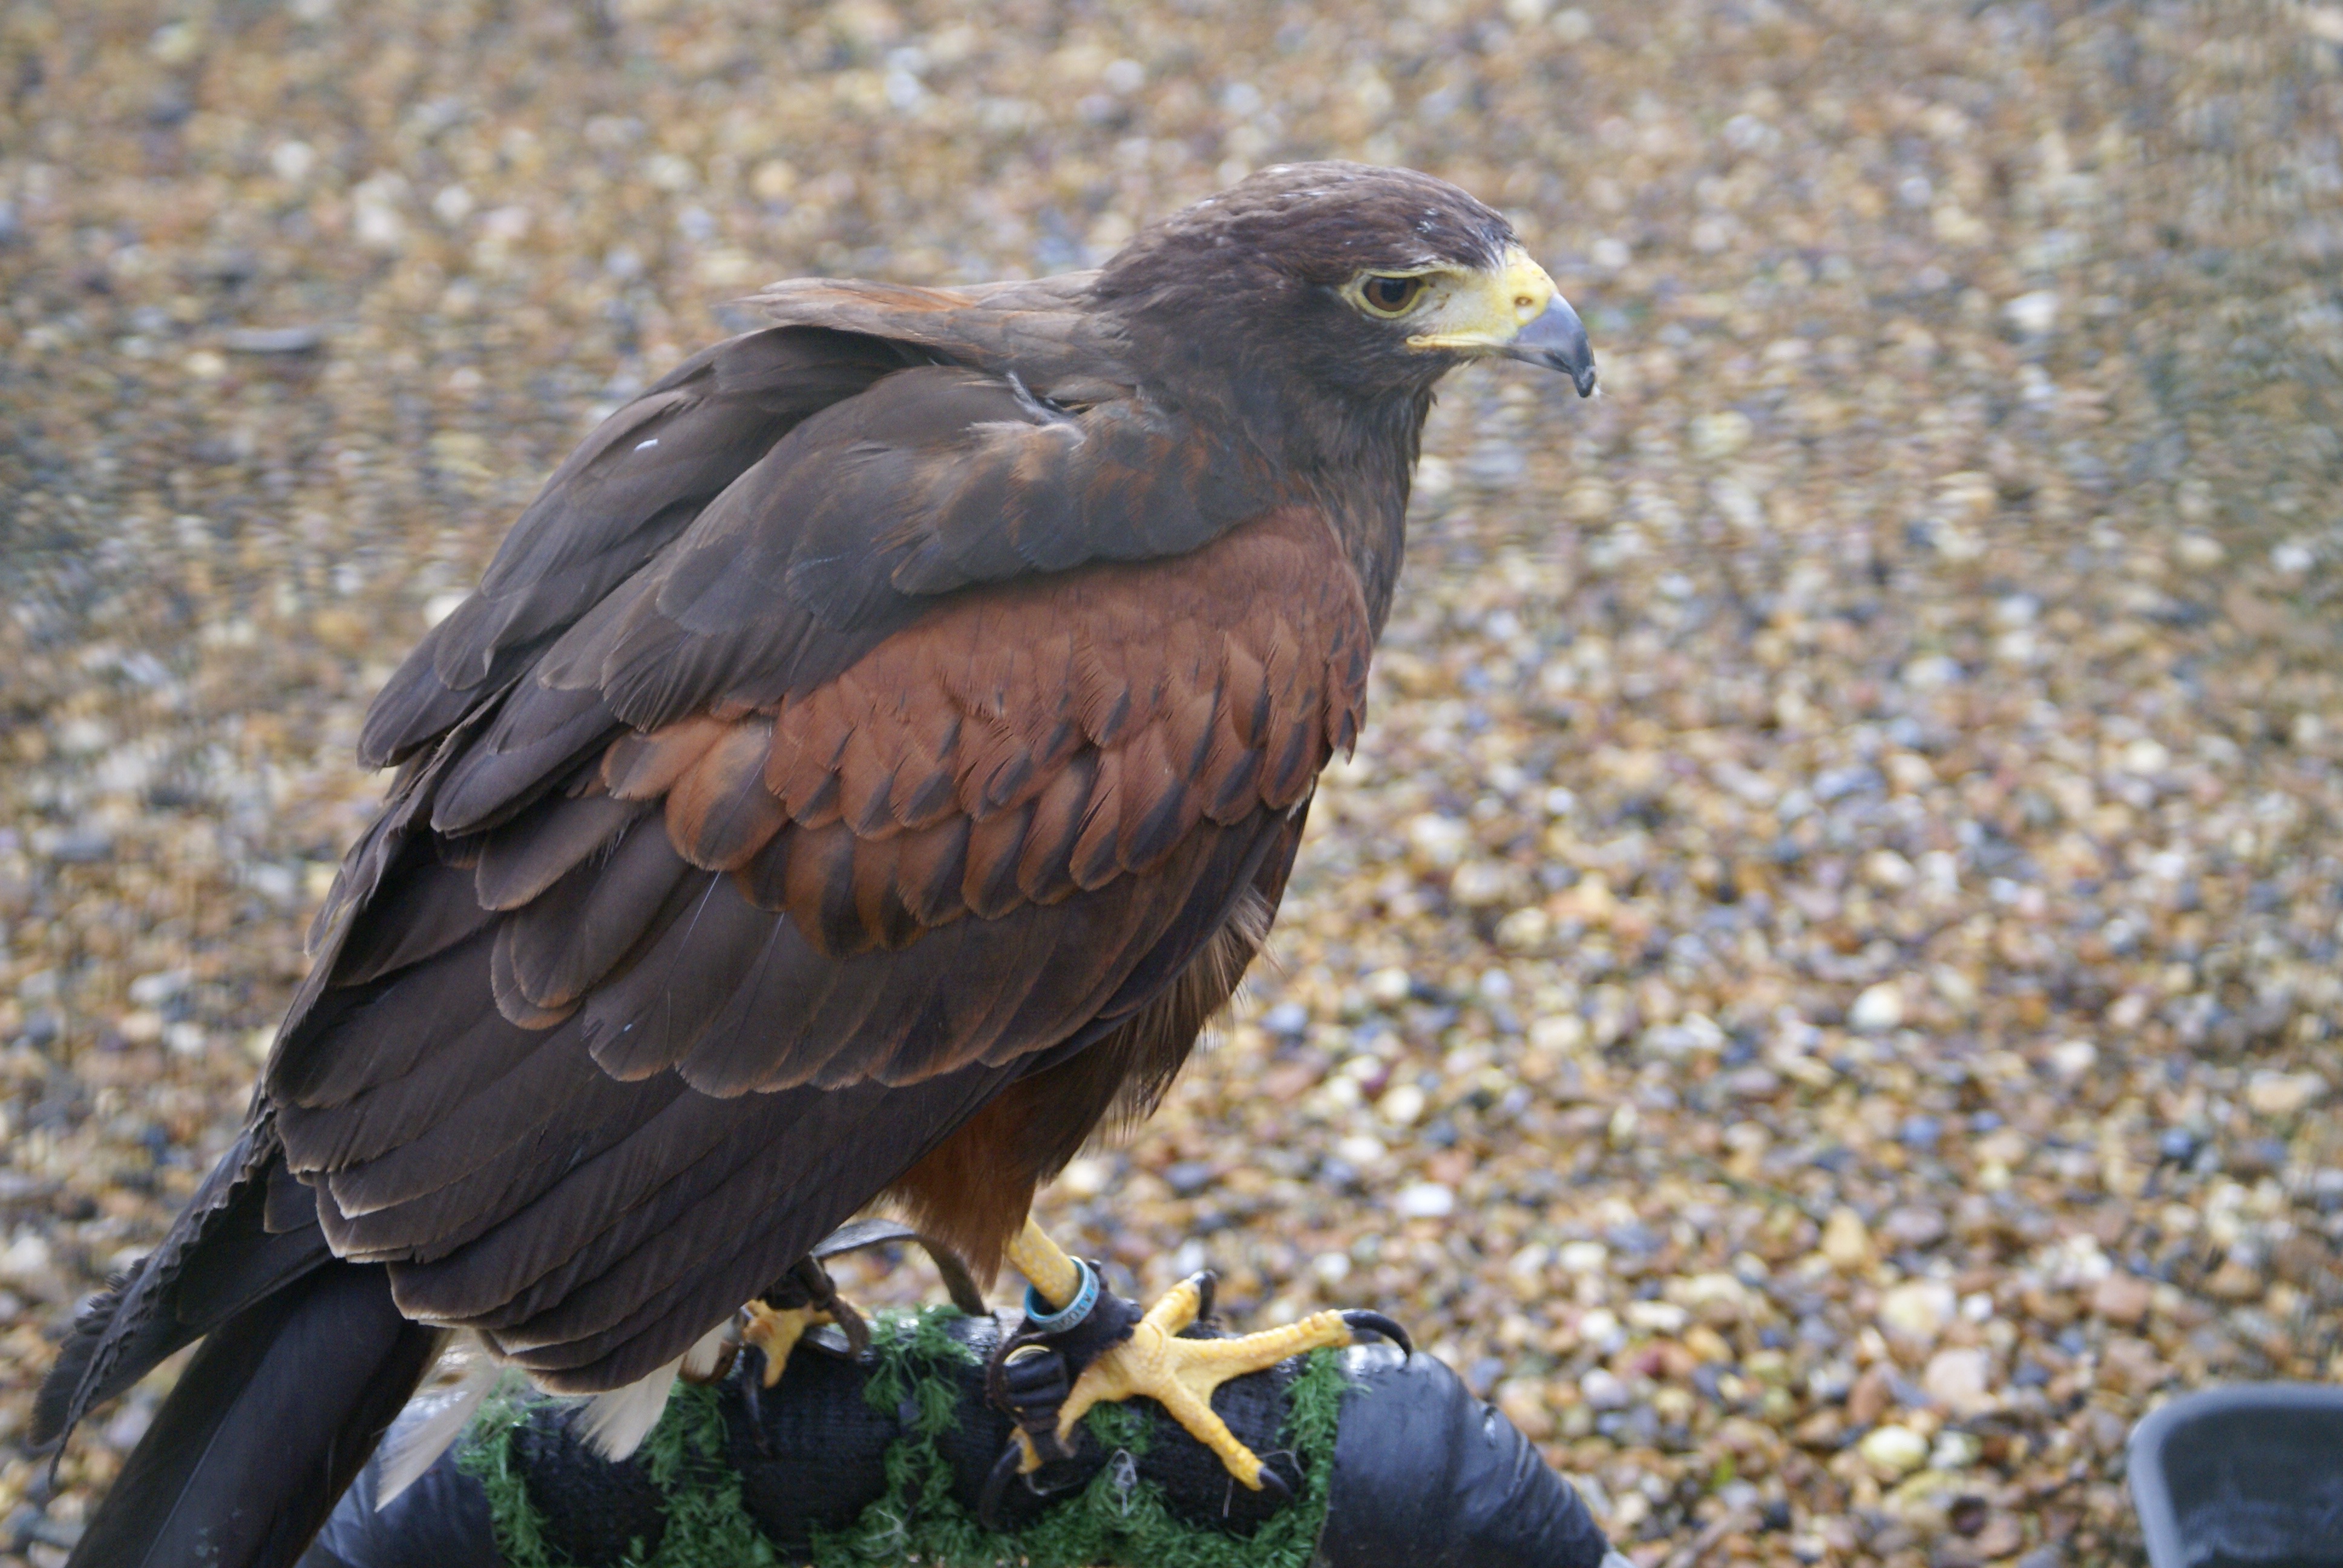
nature, bird, wing, animal, wildlife, wild, beak, eagle, hawk, fauna, bird of prey, bald eagle, vertebrate, vulture, falcon, buzzard, accipitriformes